The Elephant in the Living Room (film)

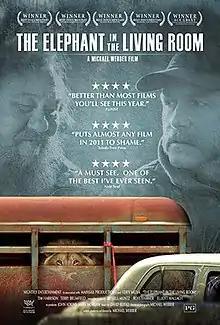
Film poster

The Elephant in the Living Room is an American documentary film directed by Michael Webber. The film explores the controversial American subculture breeding and selling exotic pets, with a focus on the practice of raising dangerous wild animals such as lions, tigers, elephants, bears, and venomous snakes as household pets.